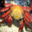
Label: cra